Pæretræet

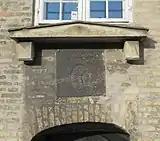
The stone plaque

The building is constructed with three storeys over a walk-out basement and is just four bays wide. Above the basement entrance is a stone plaque with Hans Blasen's name,'Pæretræet' and the year 'Anno 1730' in carved lettering as well as an oval relief featuring a pear tree.